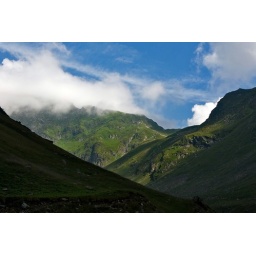
Diffuse white clouds over sharp mountain peaks